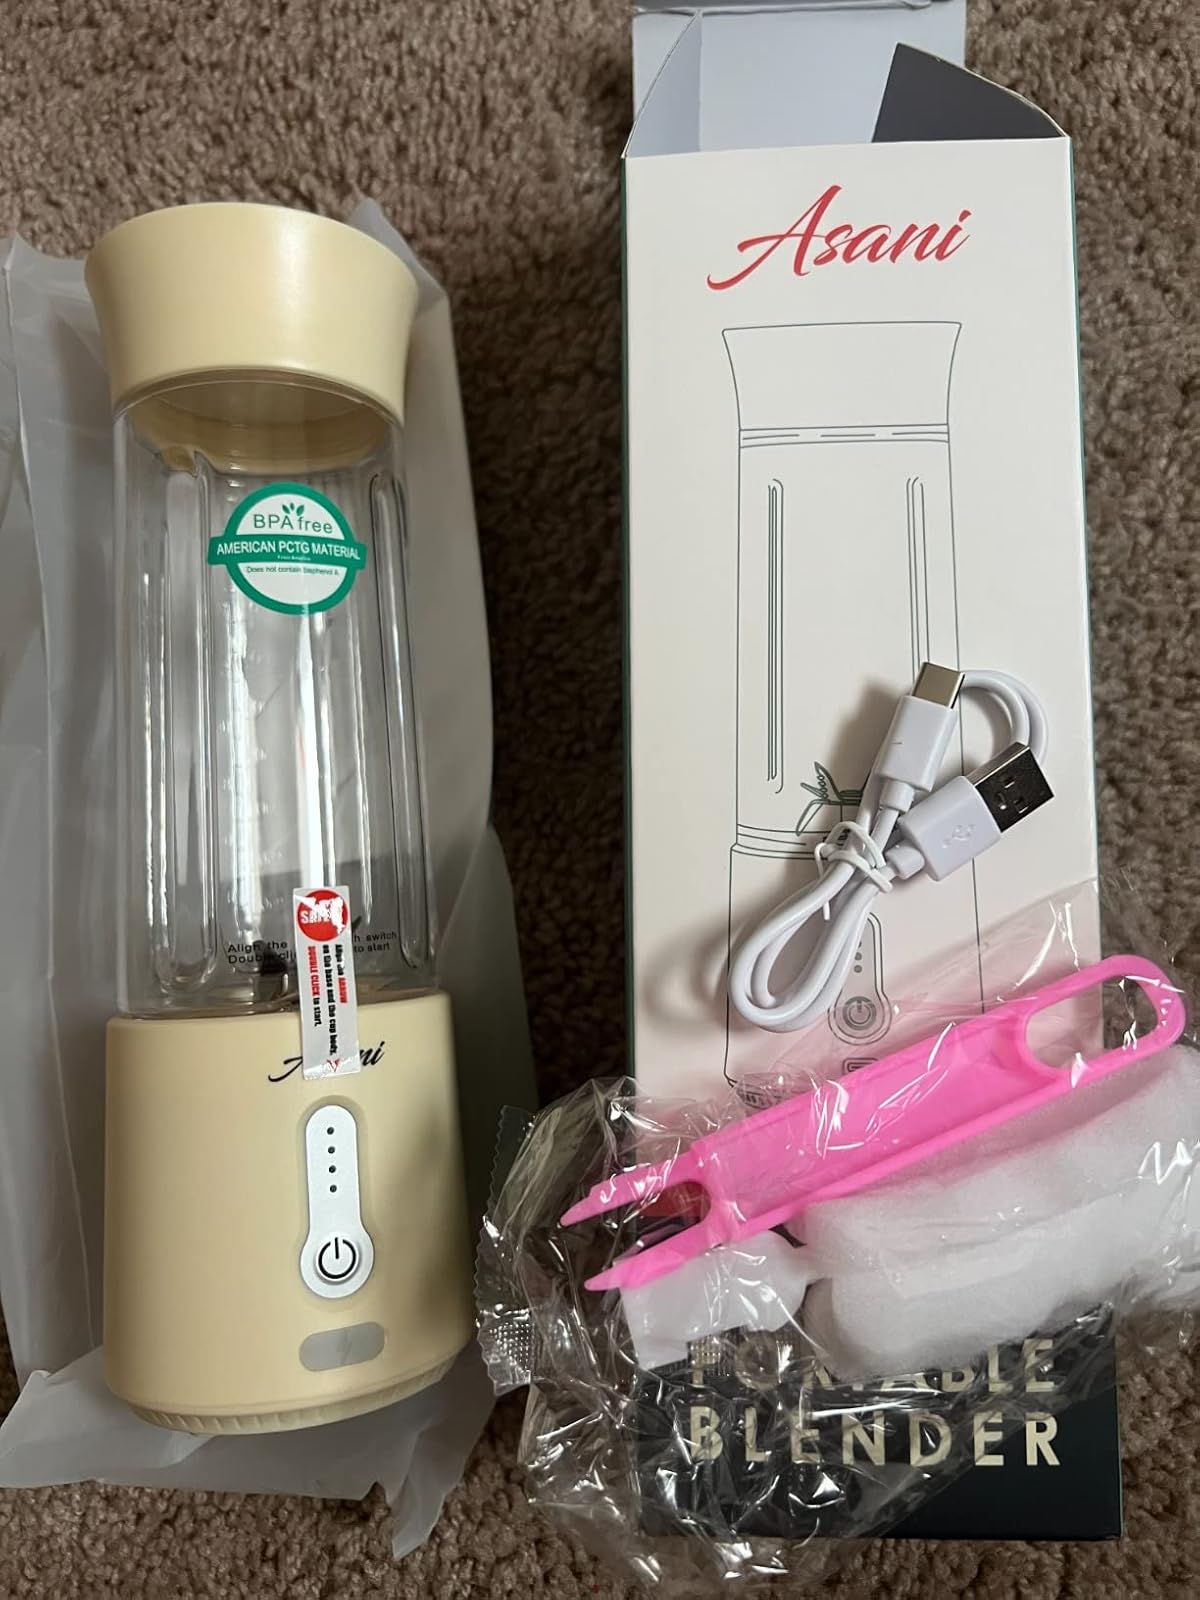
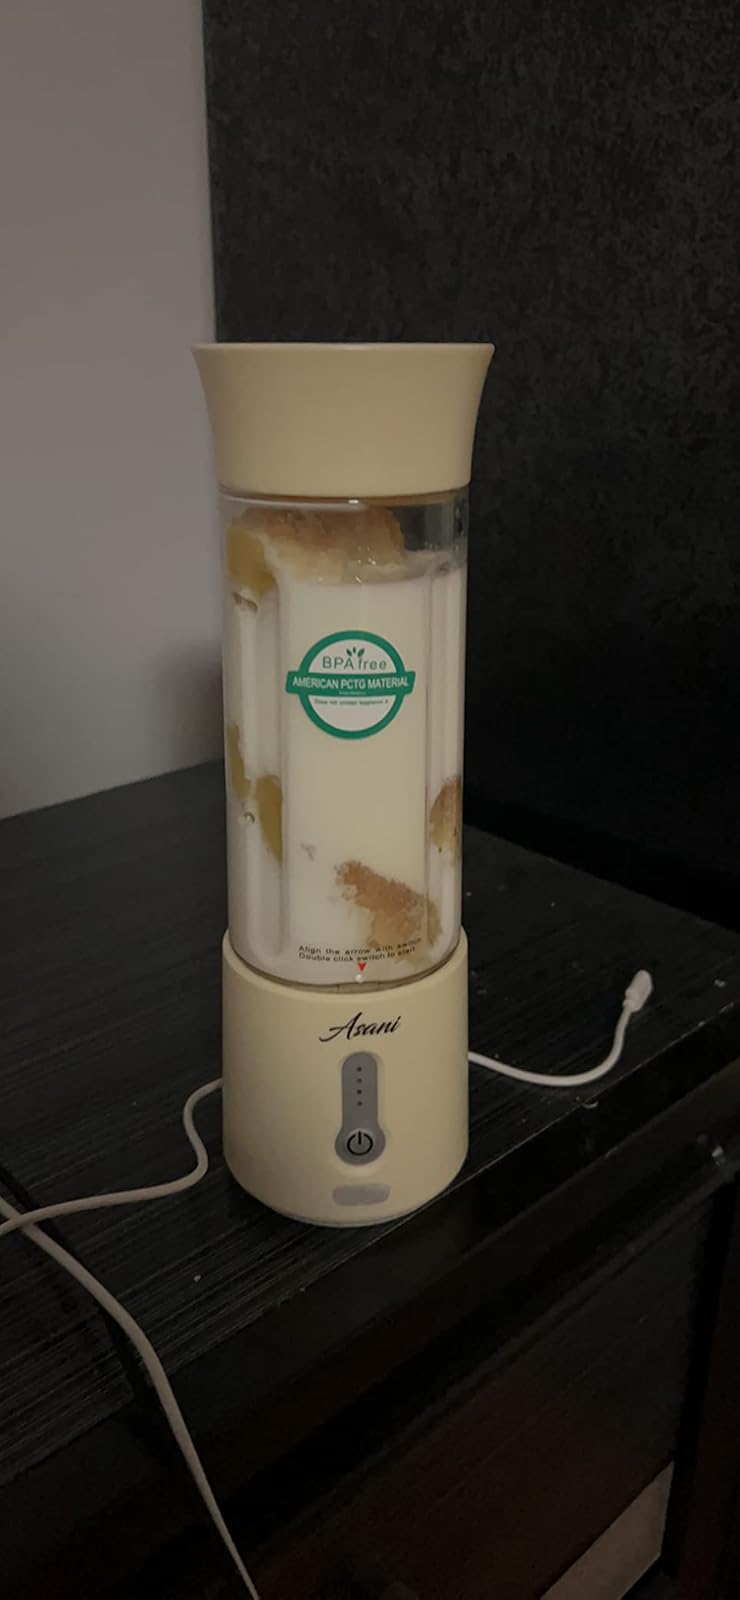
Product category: items_blender
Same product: yes